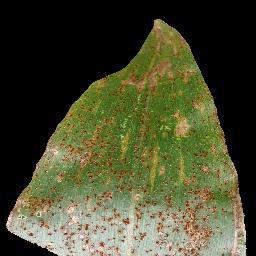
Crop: corn
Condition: (maize)_common_rust